Suhmsgade

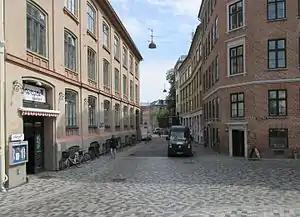
Krystalgade with Trinity Church on Købmagergade visible in the background

Suhmsgade is a street in the Old Town of Copenhagen, Denmark. It runs from Landemærket to Hauser Plads.